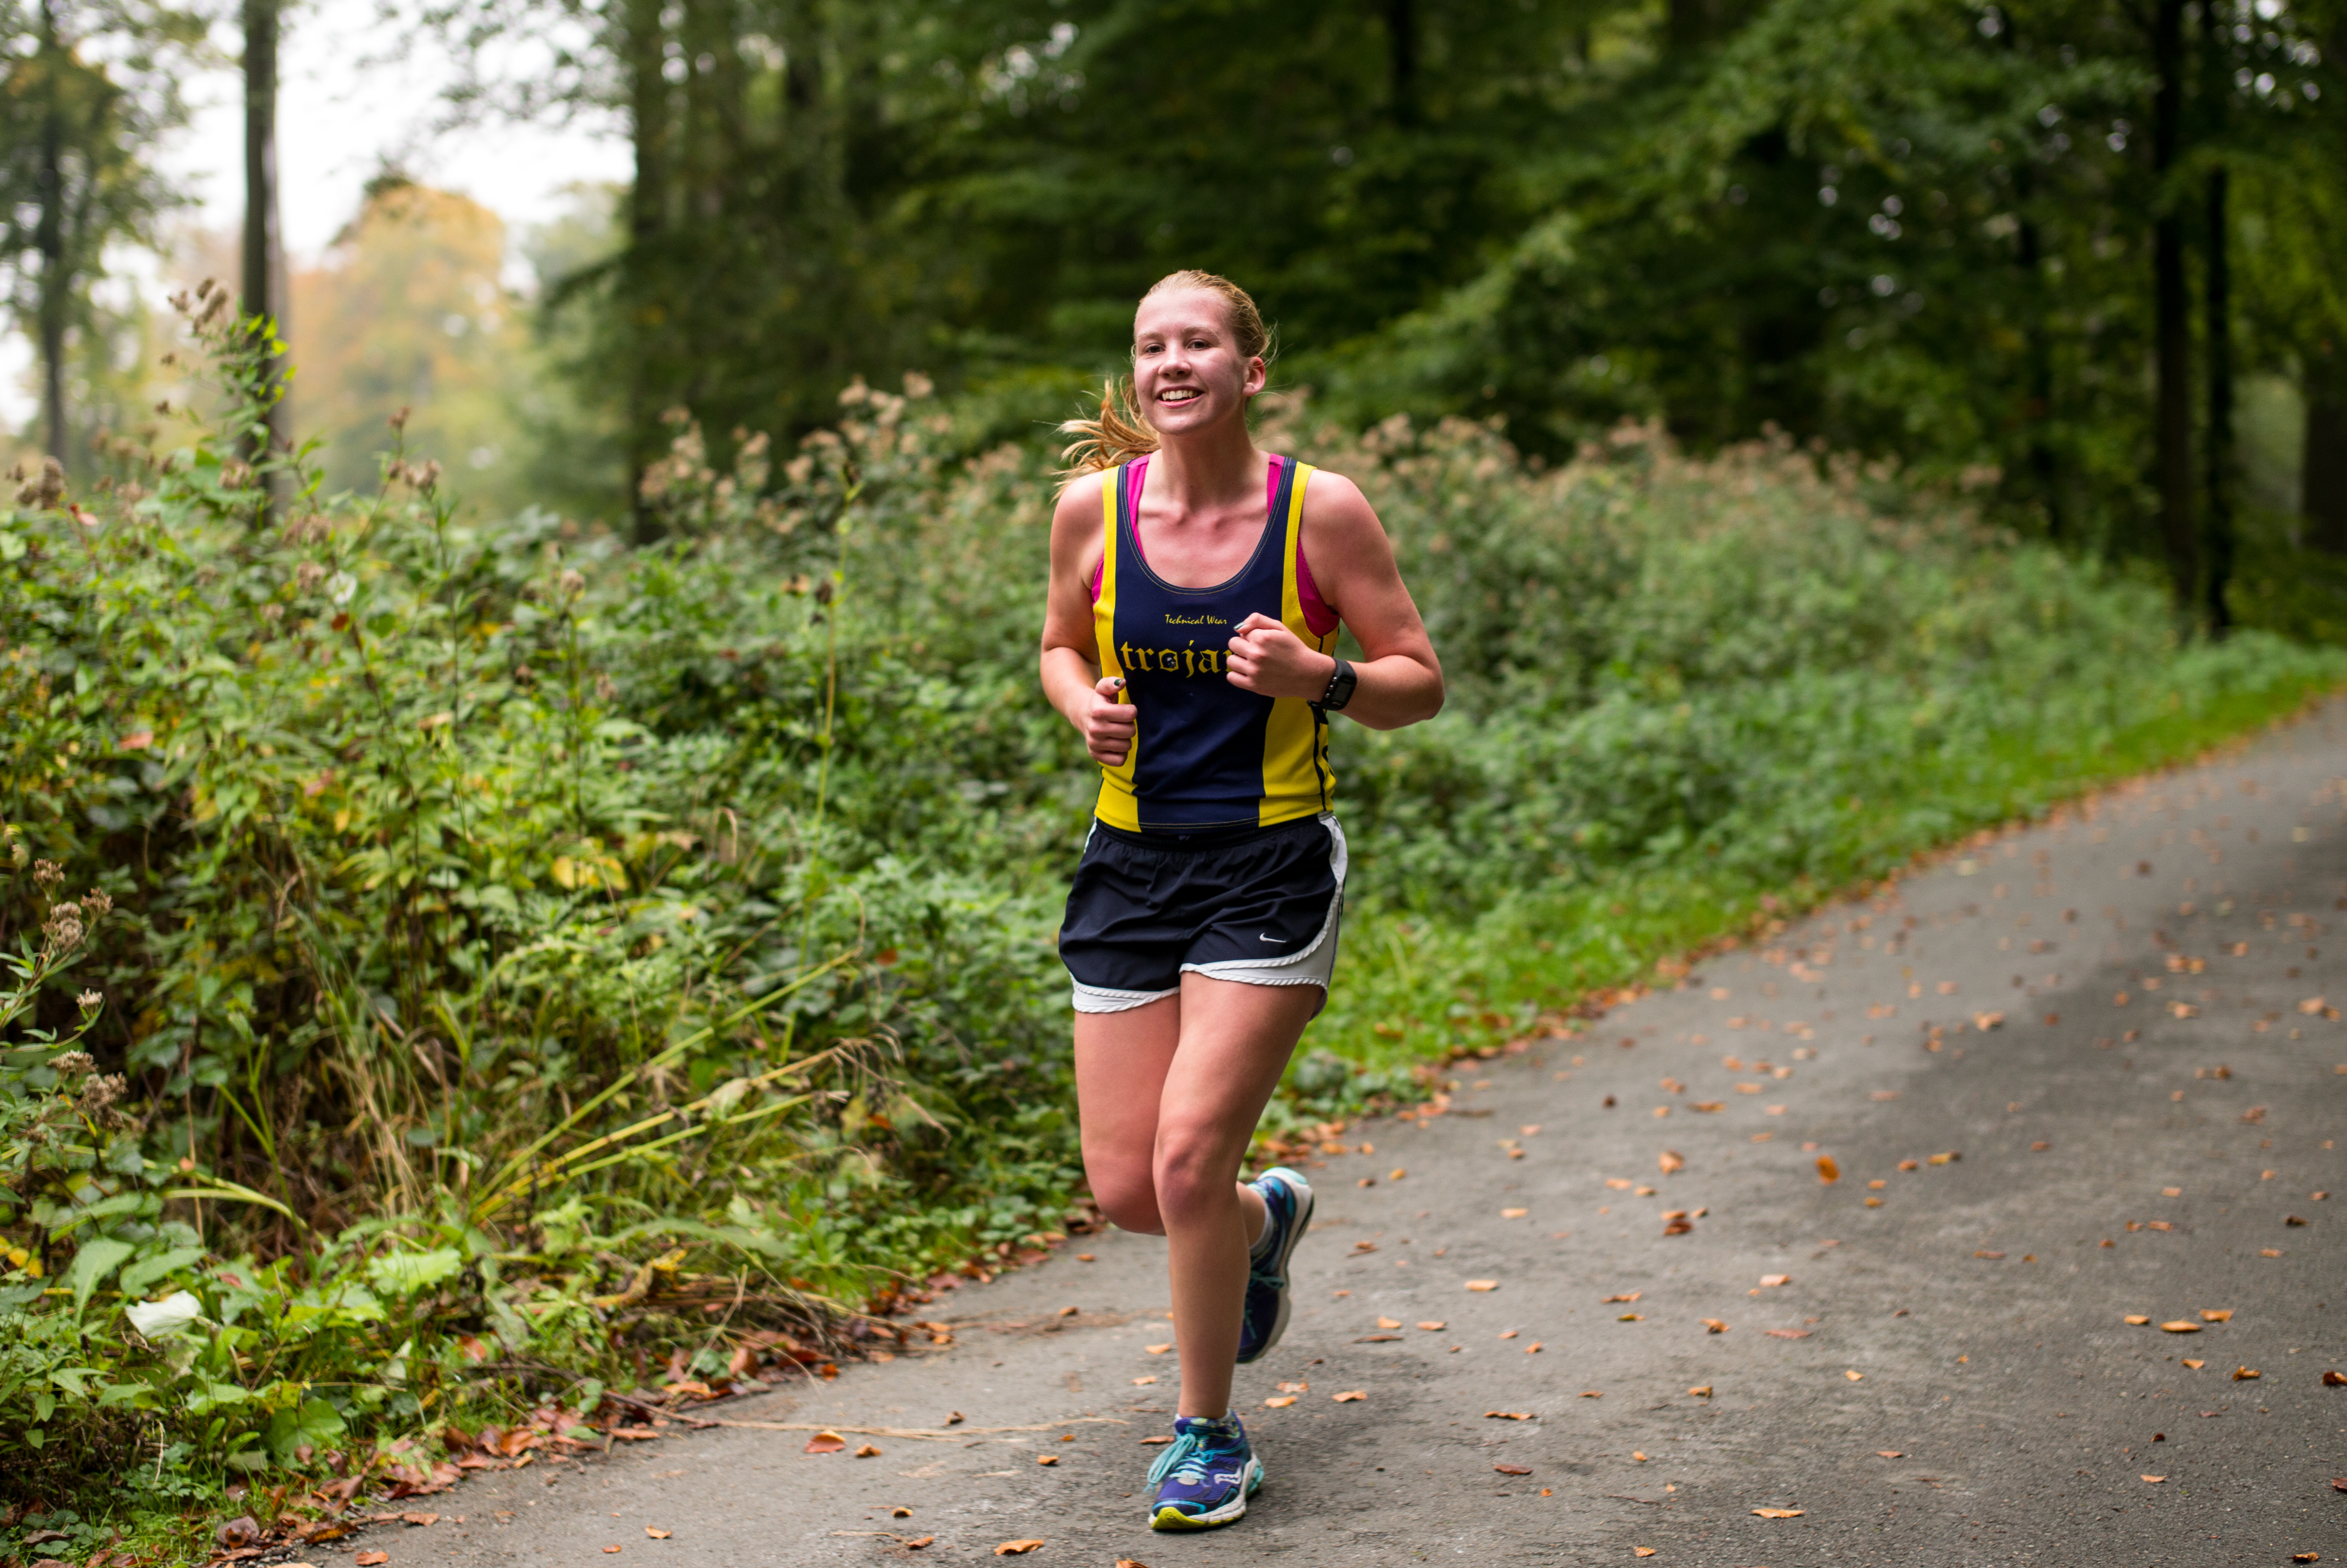
person, trail, running, country, photo, recreation, portrait, high, jogging, cross, belgium, race, hague, netherlands, international, girls, brussels, m, american, team, sports, 50, school, runners, endurance, junior, leica, 240, summilux, varsity, athletics, athletes, meet, xc, physical exercise, outdoor recreation, human action, individual sports, endurance sports, ultramarathon, duathlon, long distance running